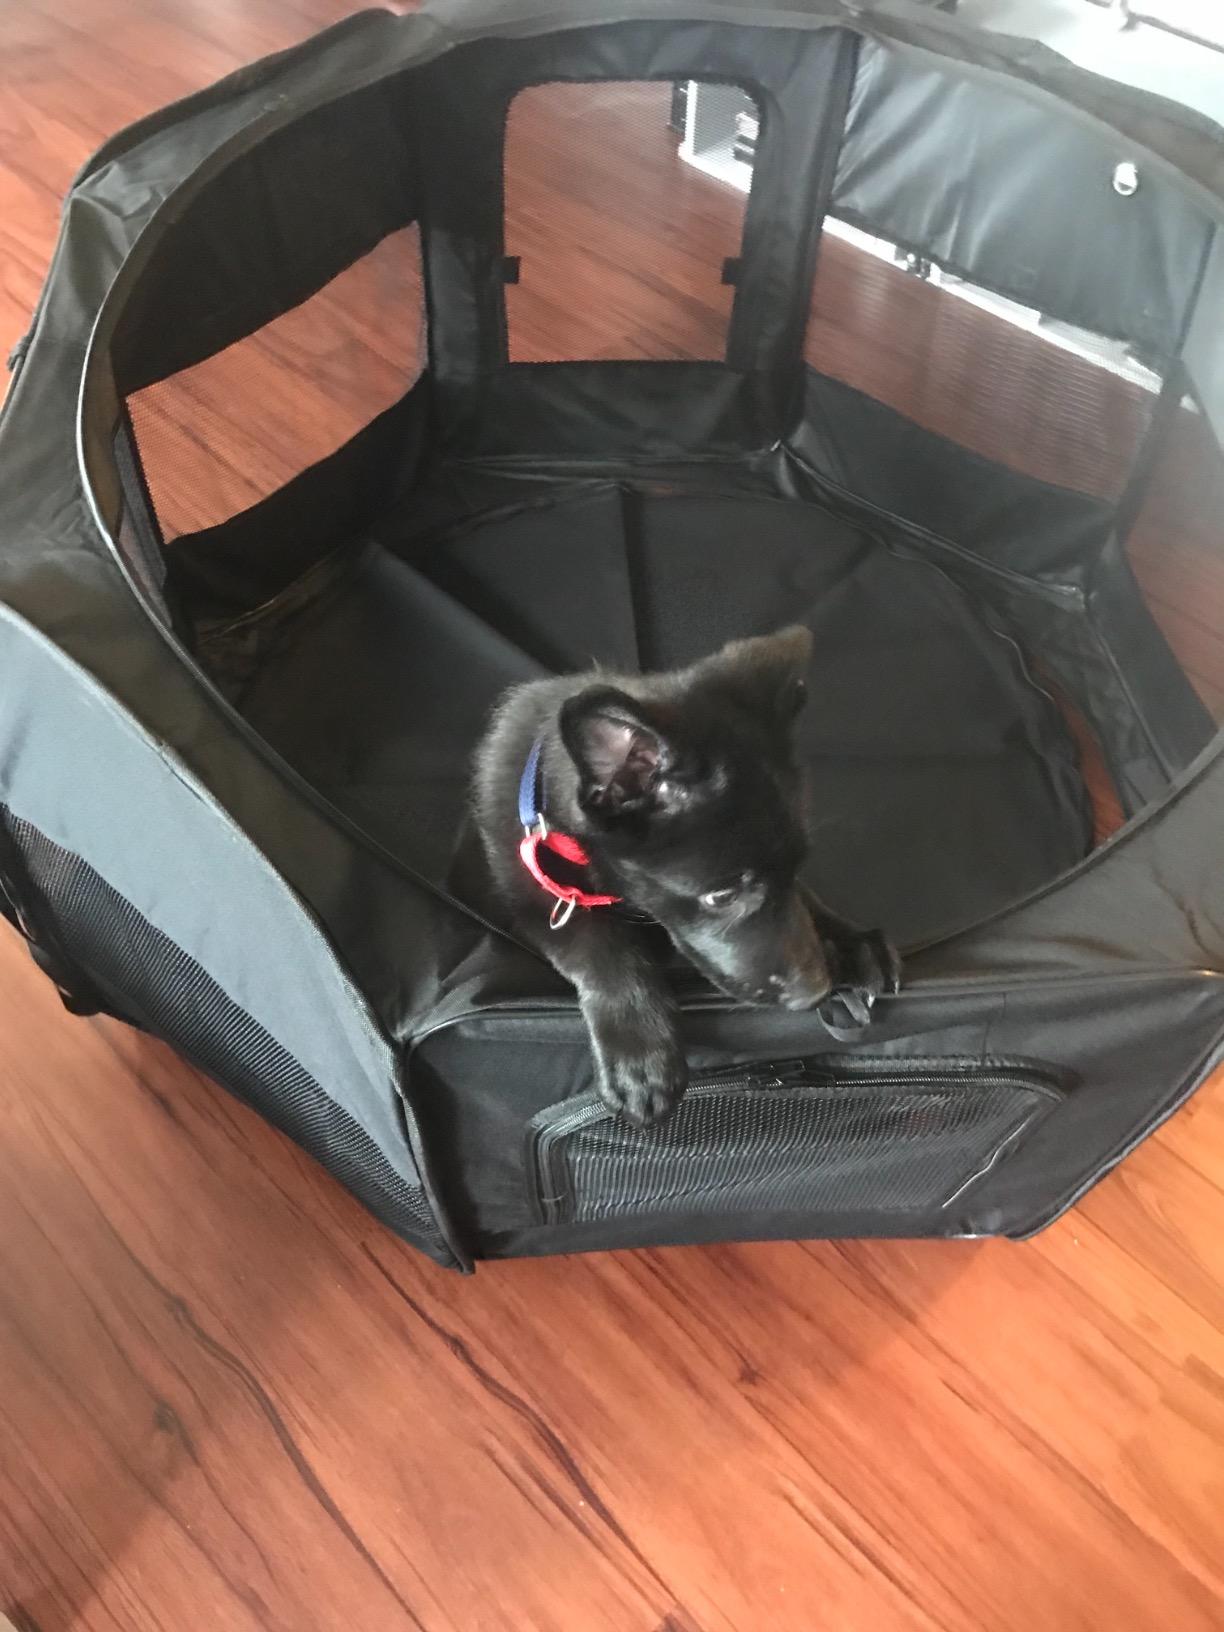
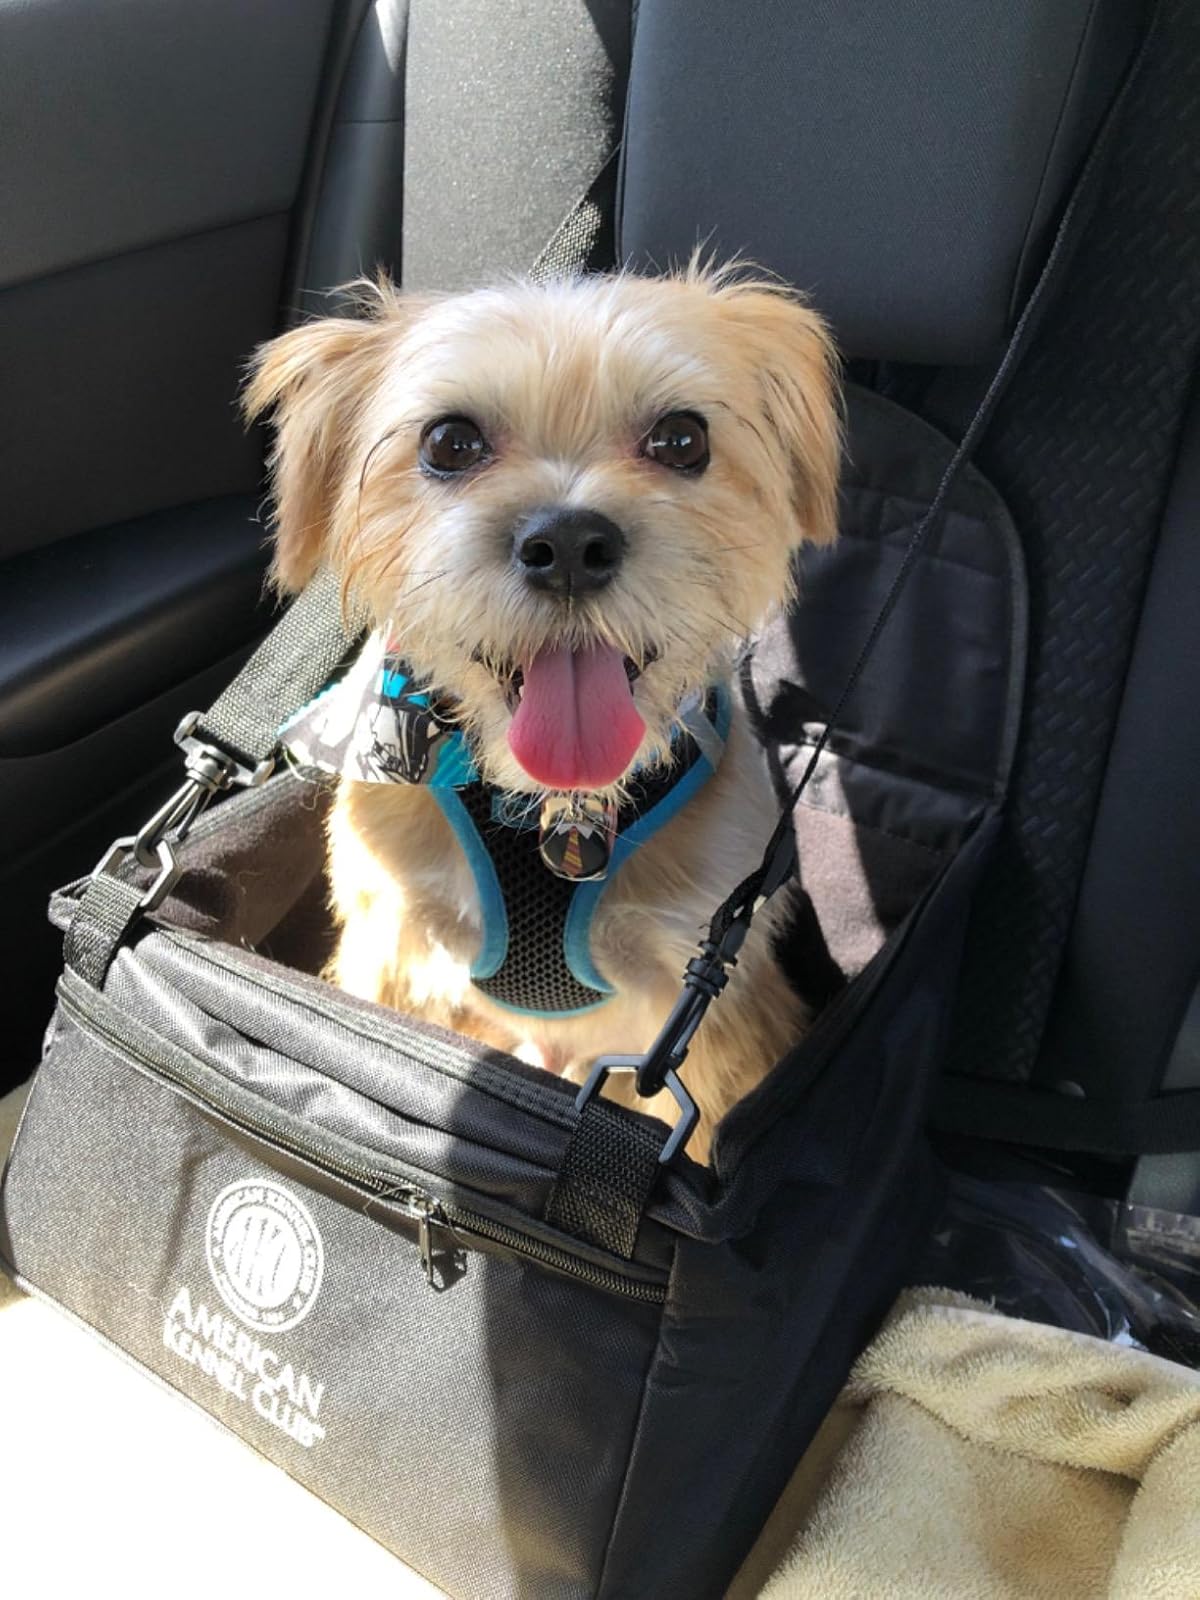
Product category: items_kennel
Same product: no